History of Beijing

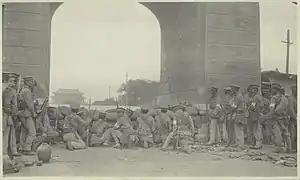
Republican troops fighting to retake the Forbidden City on July 12, 1917, during the short-lived Manchu Restoration.

Jesuit missions reached Beijing at the turn of the 16th century. In 1601, Matteo Ricci became an advisor to the imperial court of the Wanli Emperor and became the first Westerner to have access to the Forbidden City. He established the Nantang Cathedral in 1605, the oldest surviving Catholic church in the city. Other Jesuits later became directors of Beijing's Imperial Observatory.